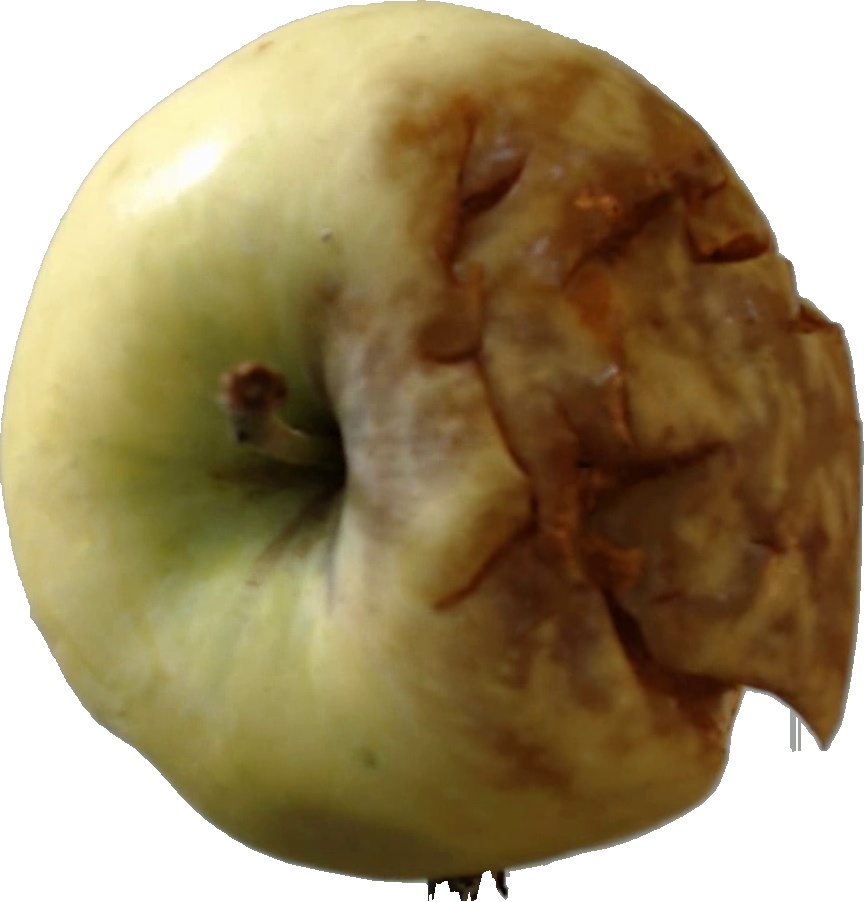
Label: apple_hit_1